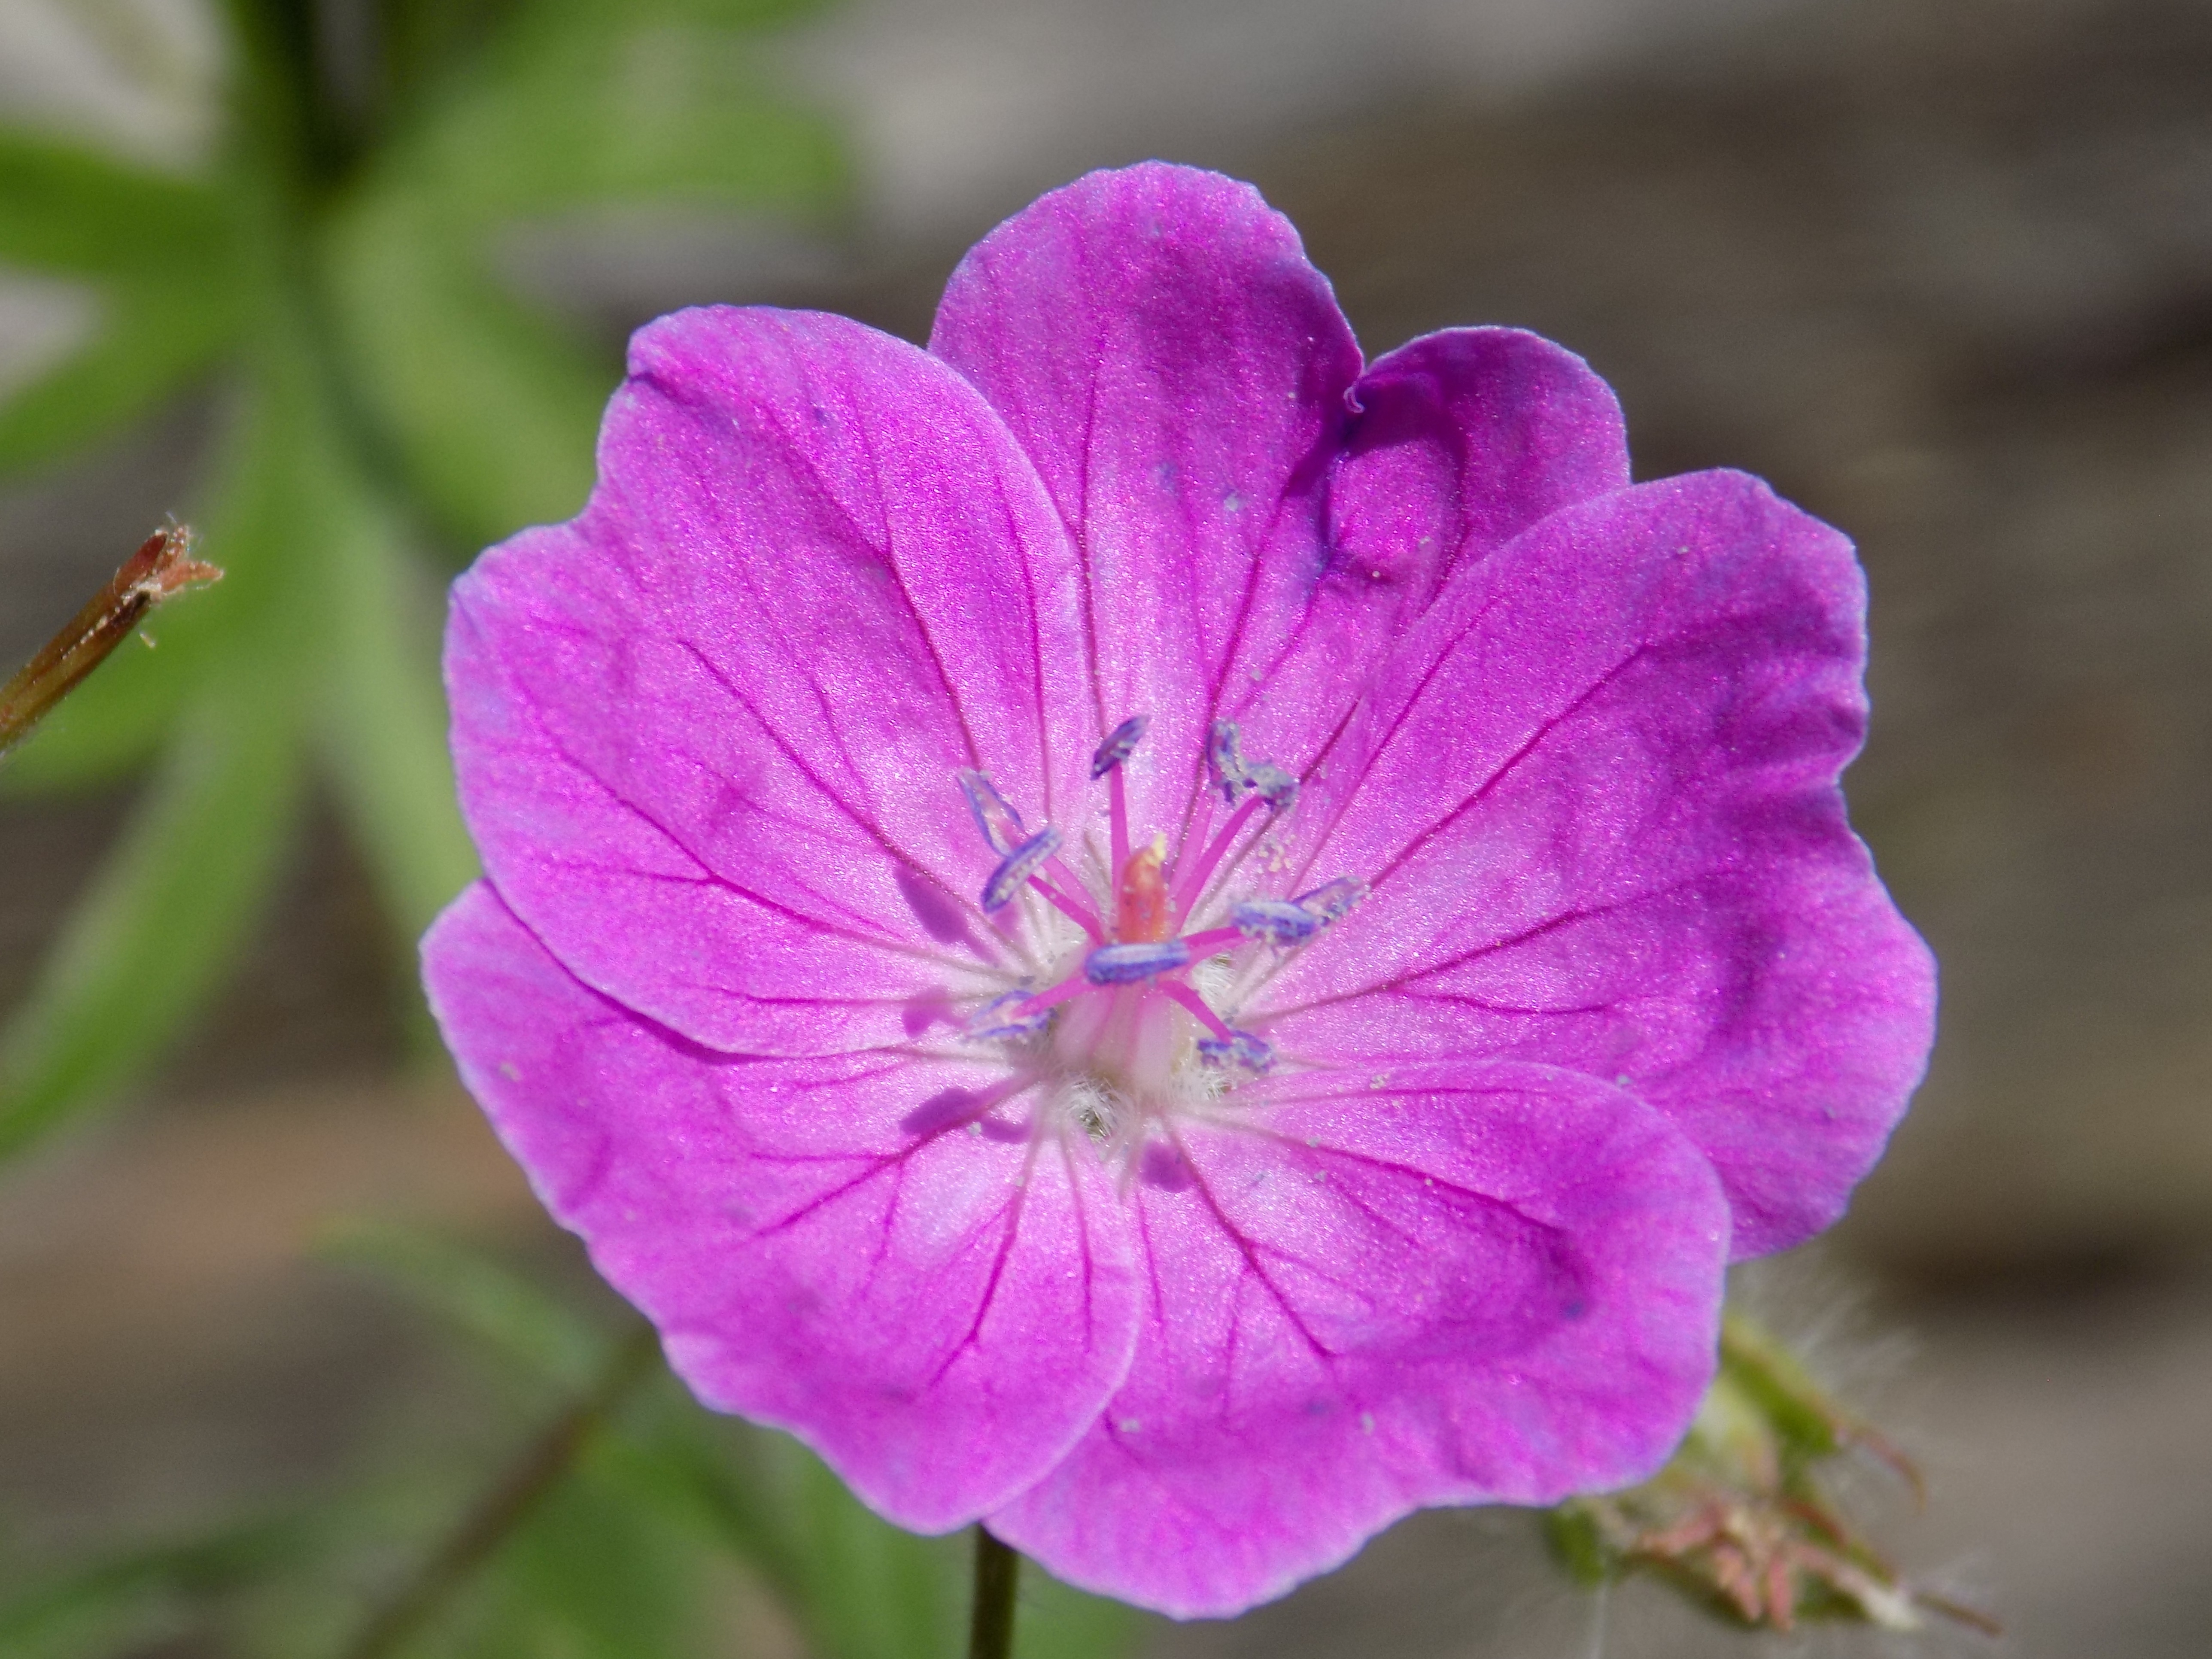
nature, blossom, plant, flower, petal, bloom, spring, botany, pink, flora, wildflower, flowers, close up, geranium, purple flower, dianthus, macro photography, flowering plant, geraniaceae, annual plant, plant stem, land plant, pink family, geraniales